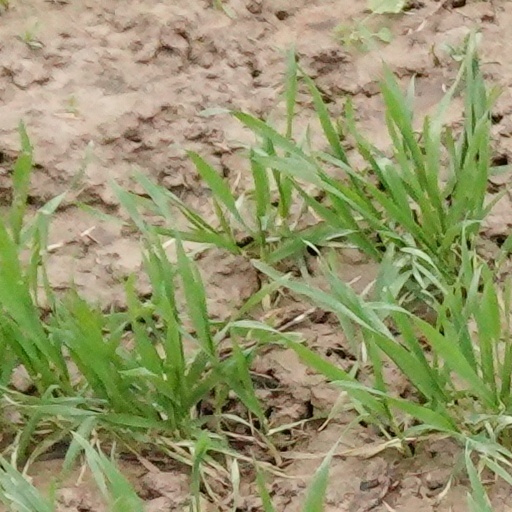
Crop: wheat